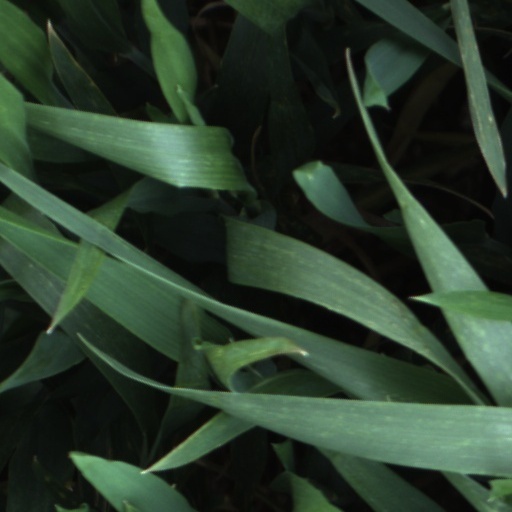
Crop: wheat